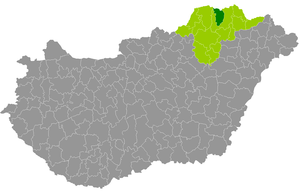
Le district d'Encs est un des 16 districts du comitat de Borsod-Abaúj-Zemplén en Hongrie. Créé en 2013, il compte 21 783 habitants et rassemble 29 localités dont une seule ville, Encs, son chef-lieu.